207 (City of Glasgow) Battery Royal Artillery

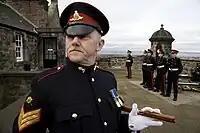

207 (City of Glasgow) Battery, is an Army Reserve sub-unit, part of the 105th Regiment Royal Artillery. The battery is based in Partick, Glasgow. It is a Close Support Light Gun Battery.